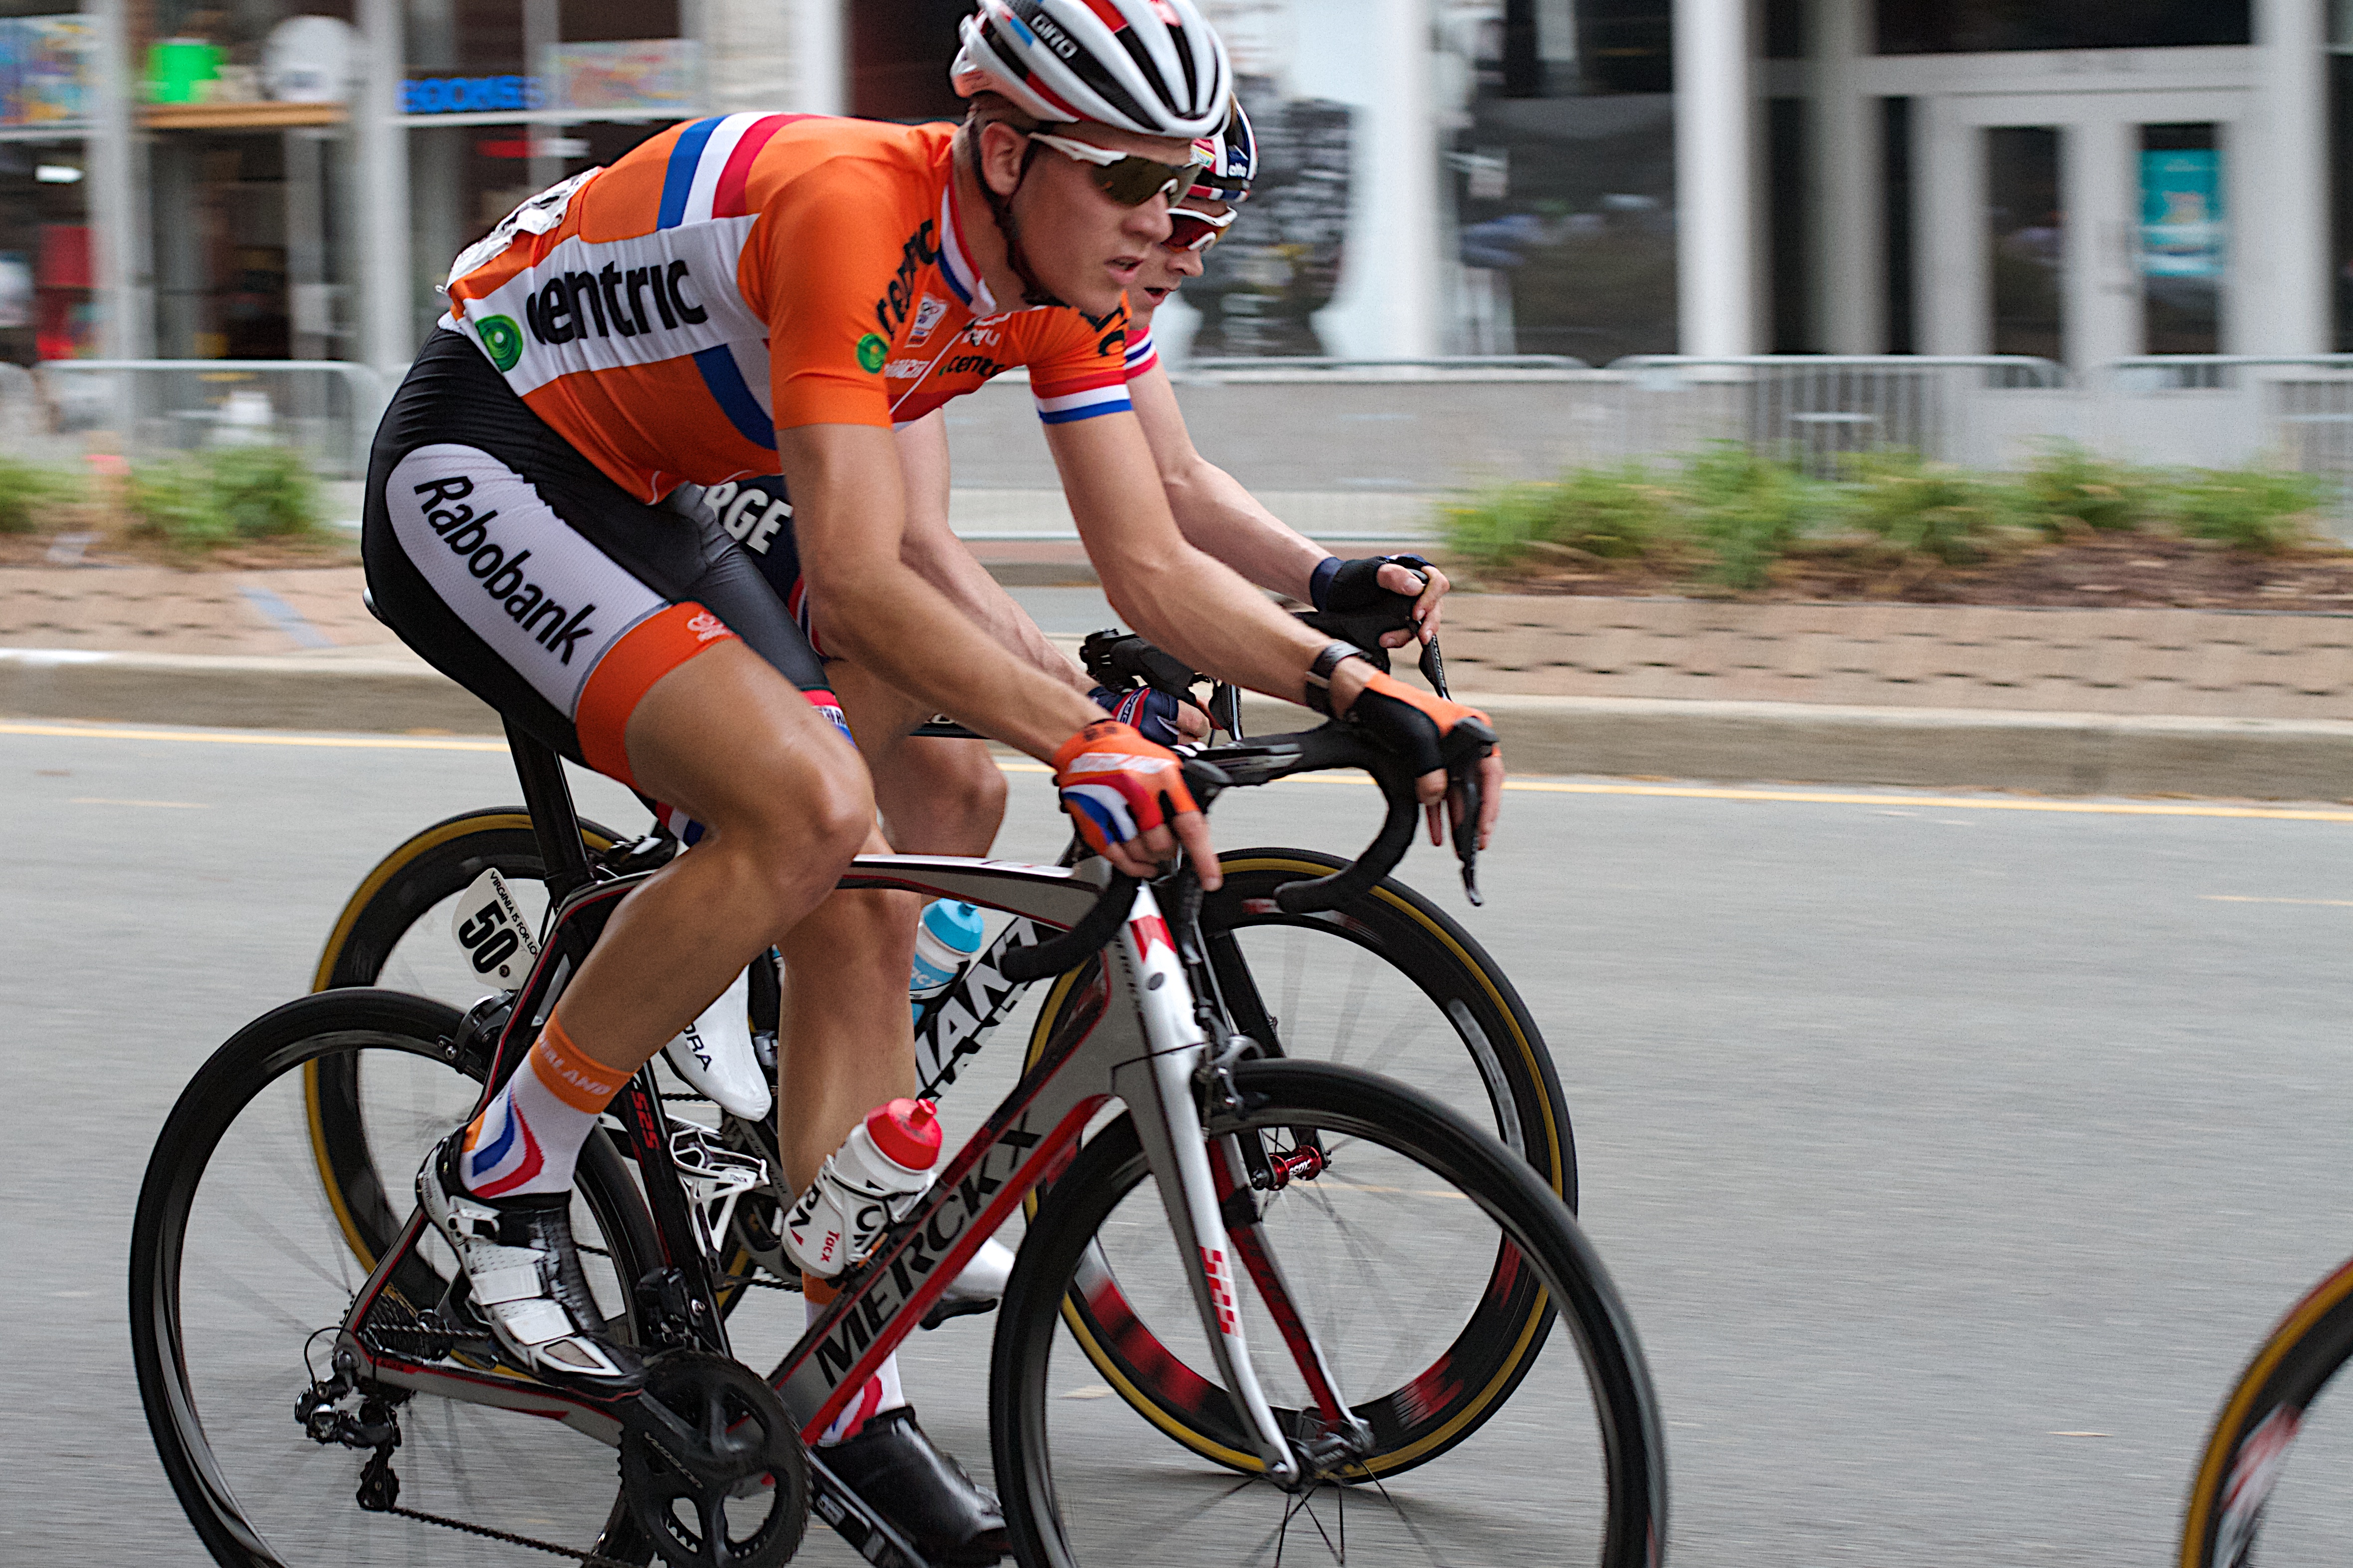
bicycle, recreation, vehicle, sports equipment, cycling, race, sports, racing, vcubrb, triathlon, road cycling, outdoor recreation, cycle sport, bicycle racing, road bicycle, individual sports, endurance sports, racing bicycle, road bicycle racing, duathlon, keirin